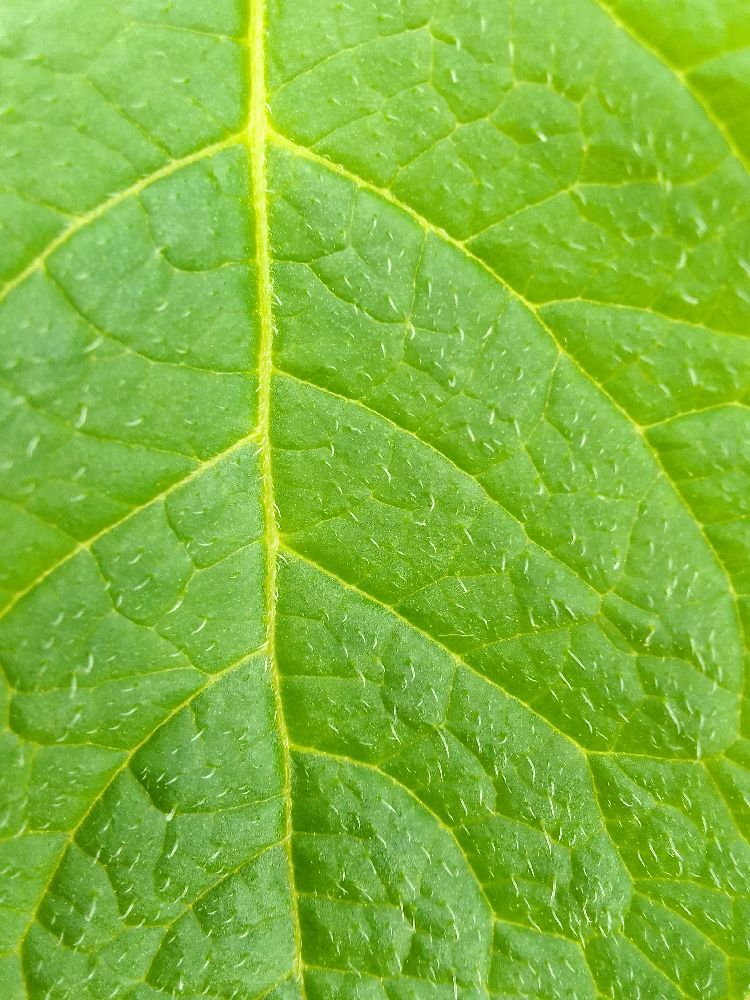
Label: Healthy